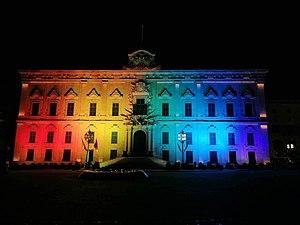
Les droits LGBT à Malte font l'objet d'une forte reconnaissance récente après avoir été longuement interdits.